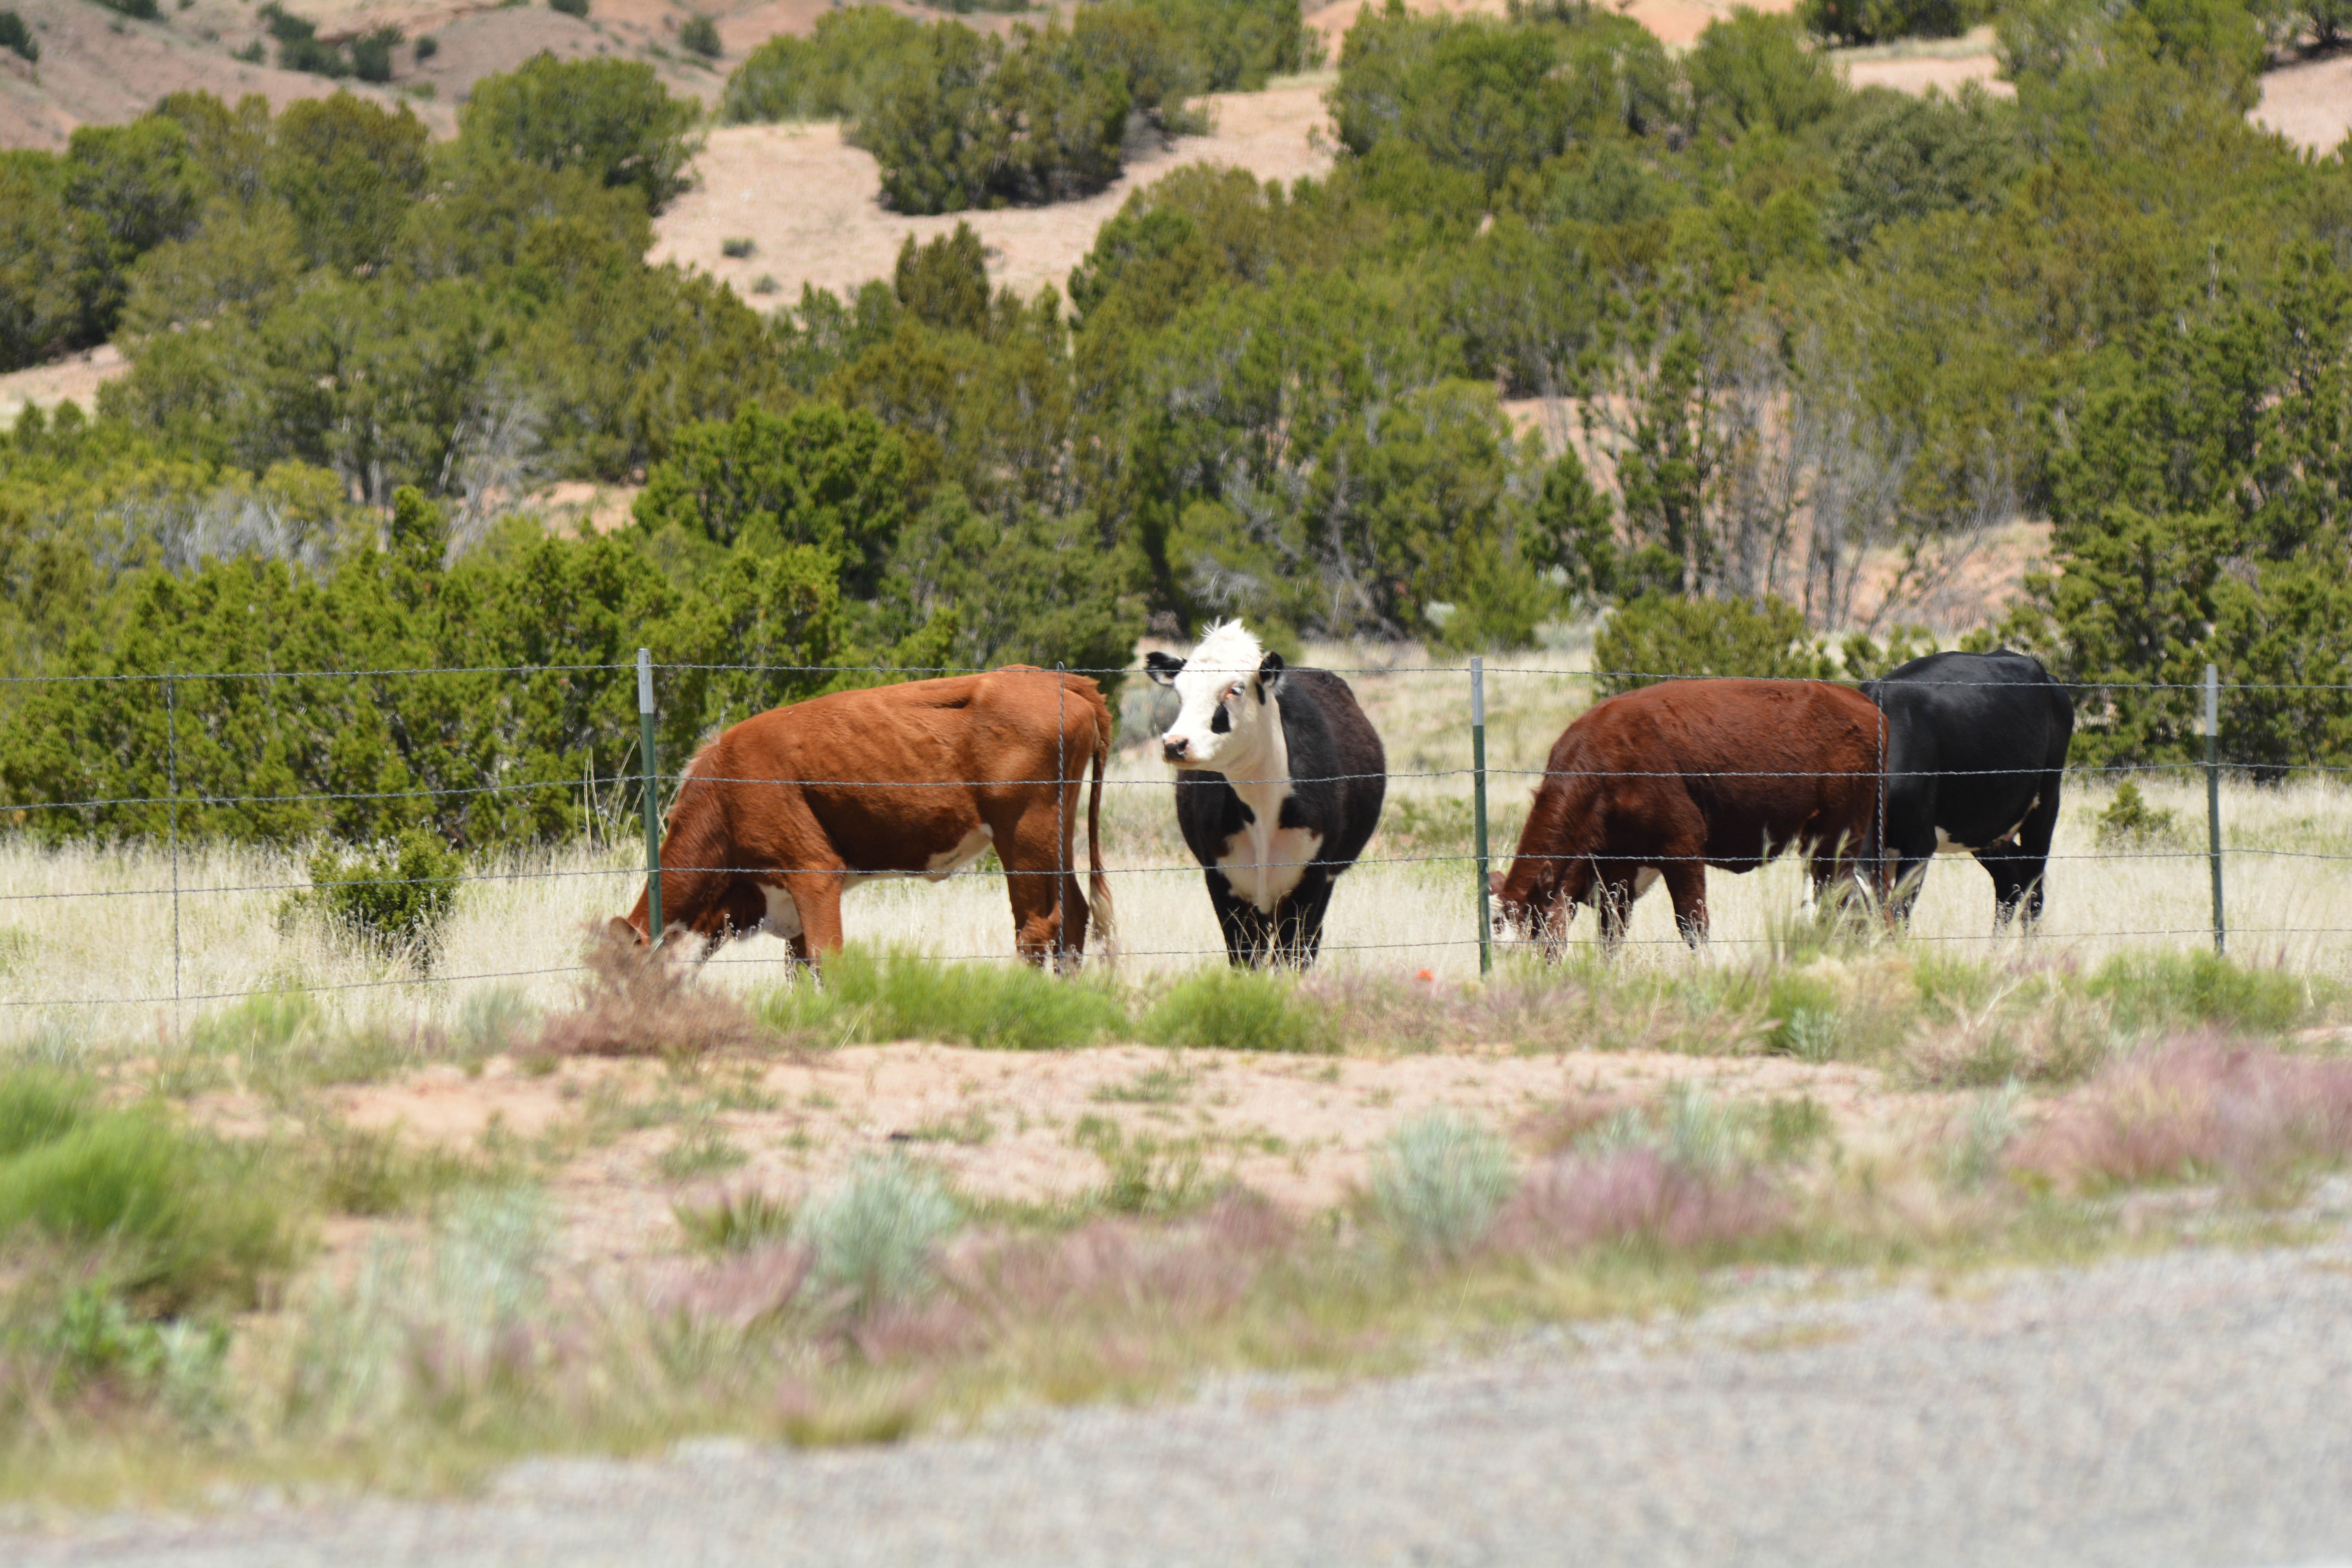
grass, field, farm, meadow, wildlife, herd, pasture, grazing, mammal, fauna, grassland, santafe, truchas, northernnewmexico, pueblosantafe, ecosystem, rural area, cattle like mammal